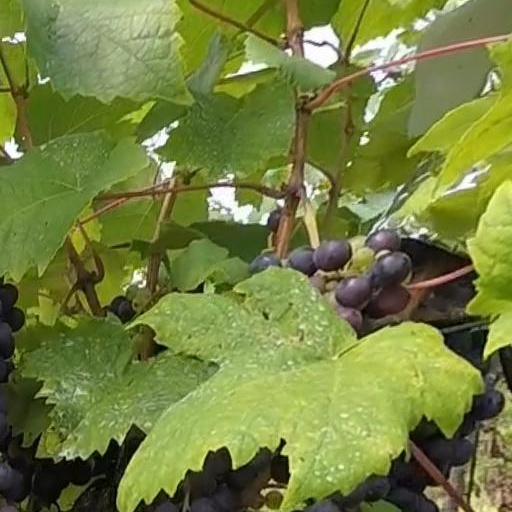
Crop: grape